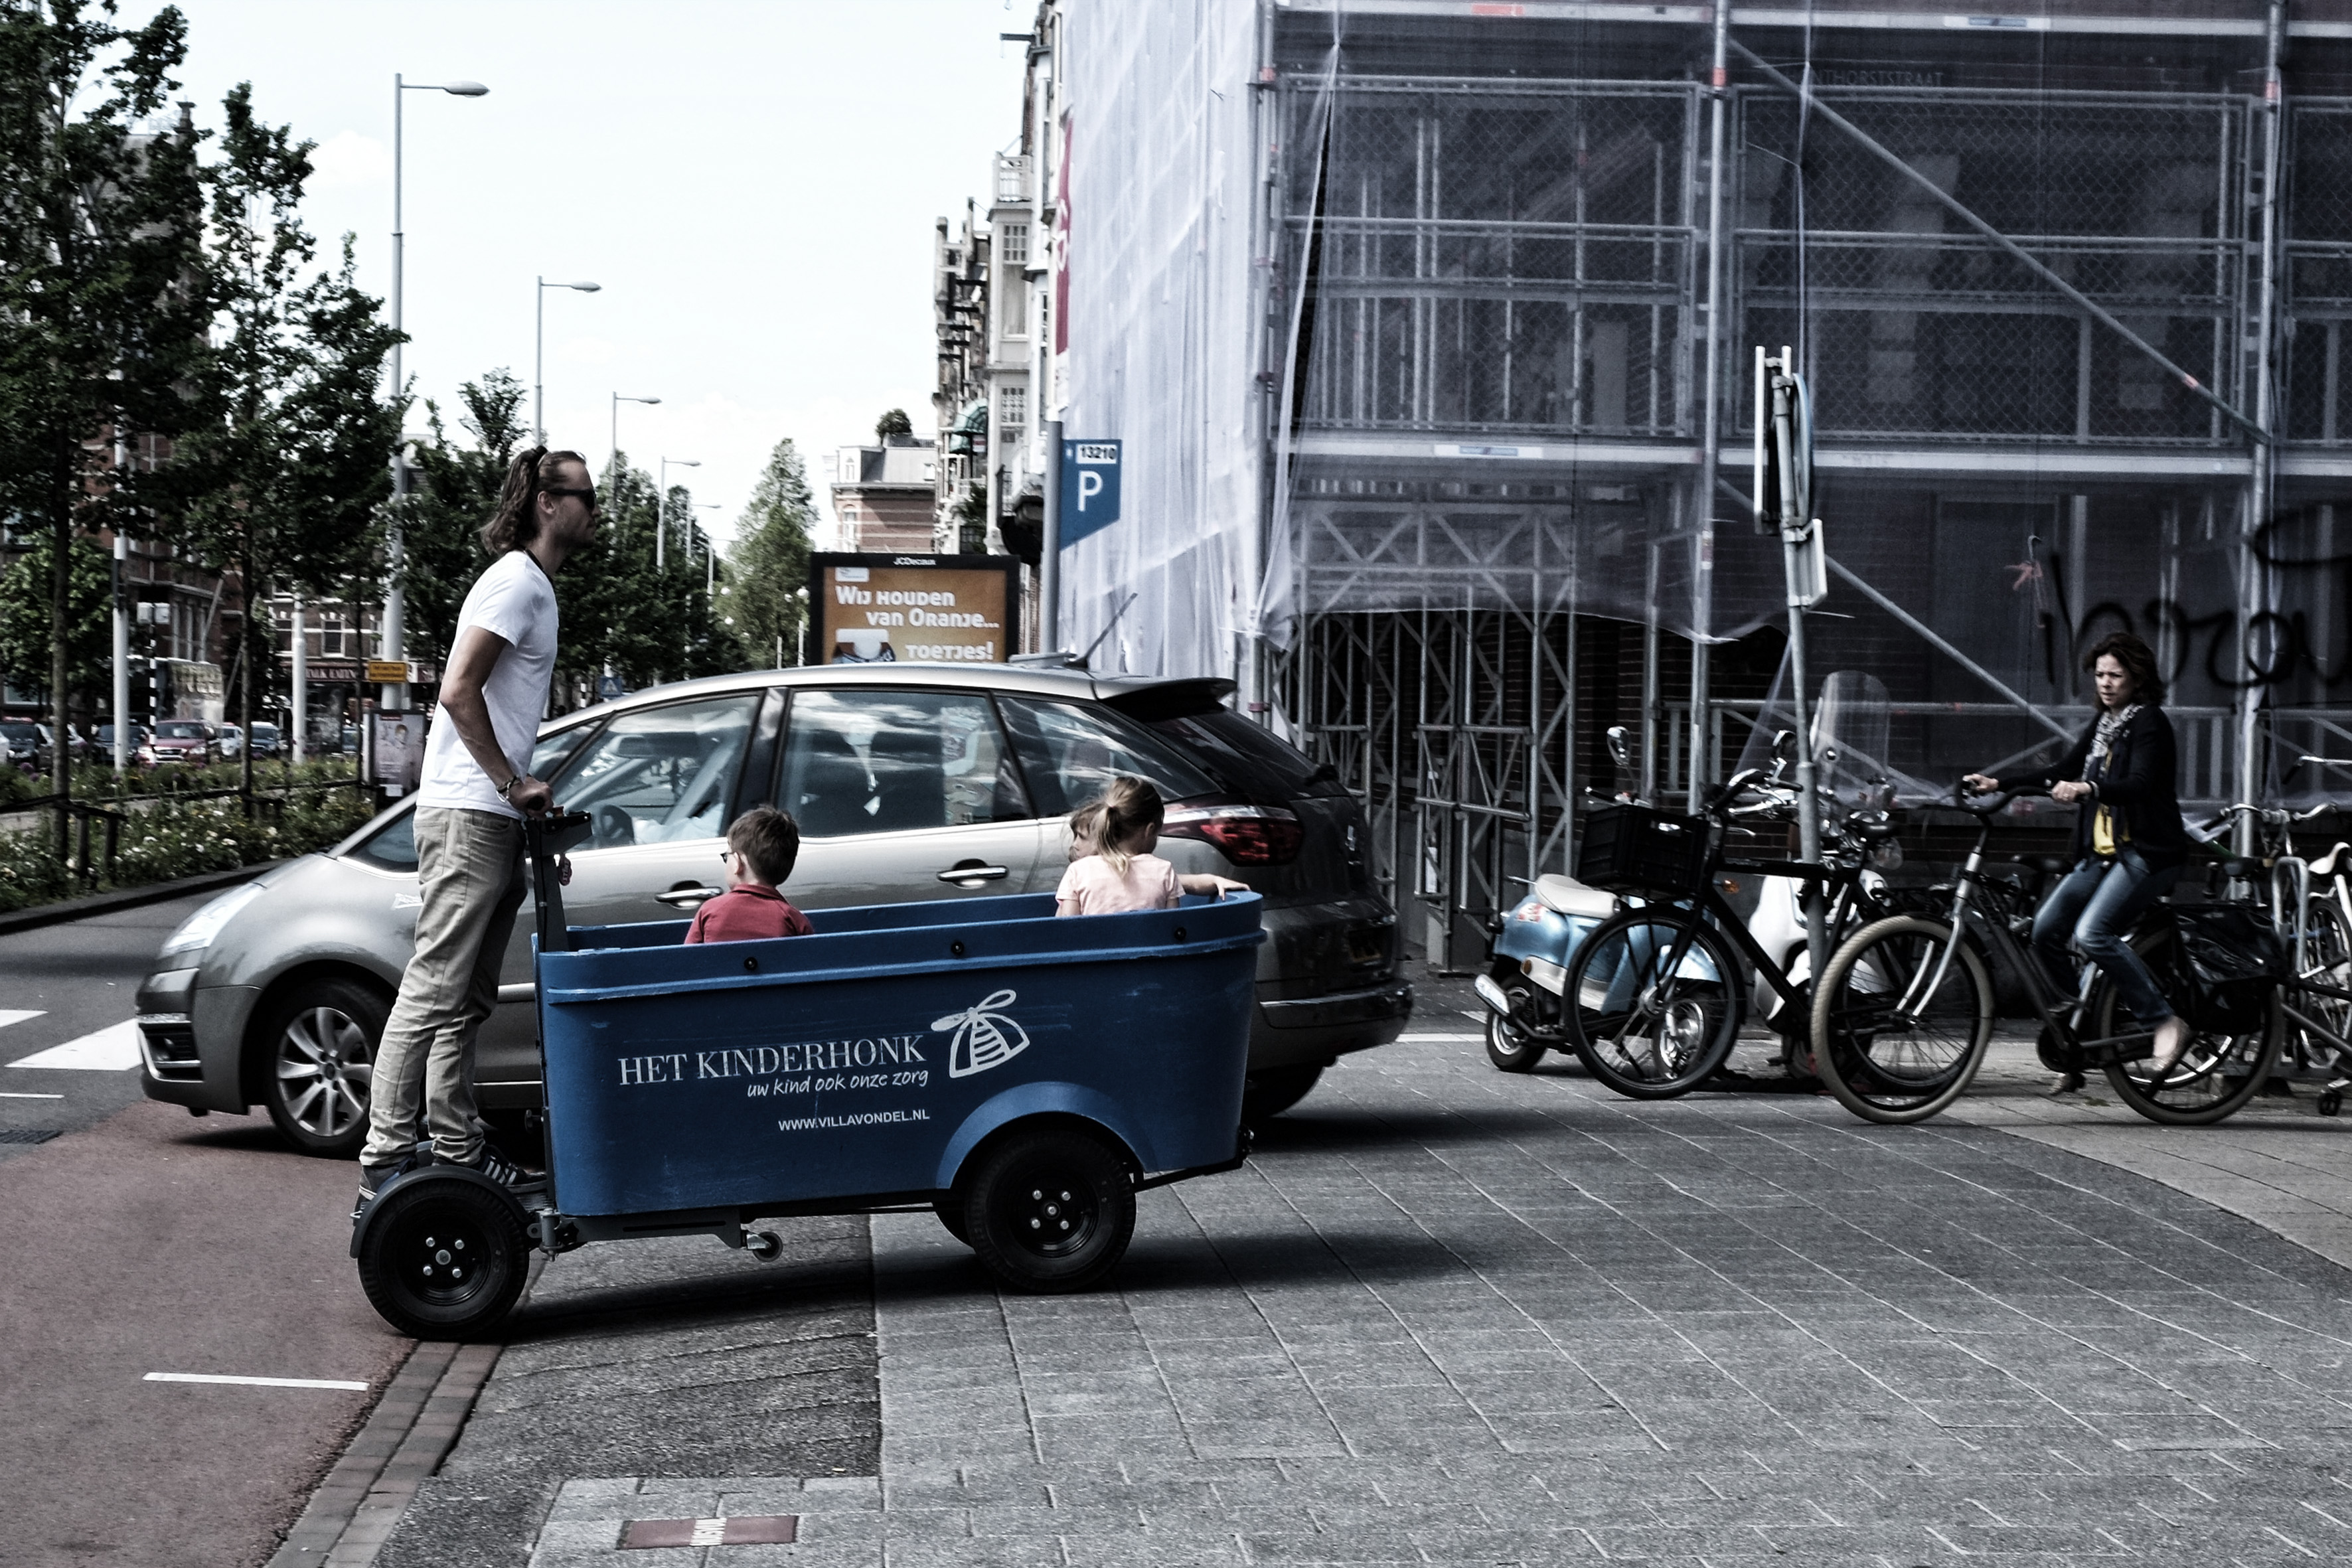
street, car, parking, urban, transport, vehicle, fuji, fujix, xseries, nethrerlnds, land vehicle, mode of transport, automobile make, automotive design, luxury vehicle